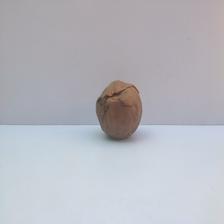
Size: Spoiled